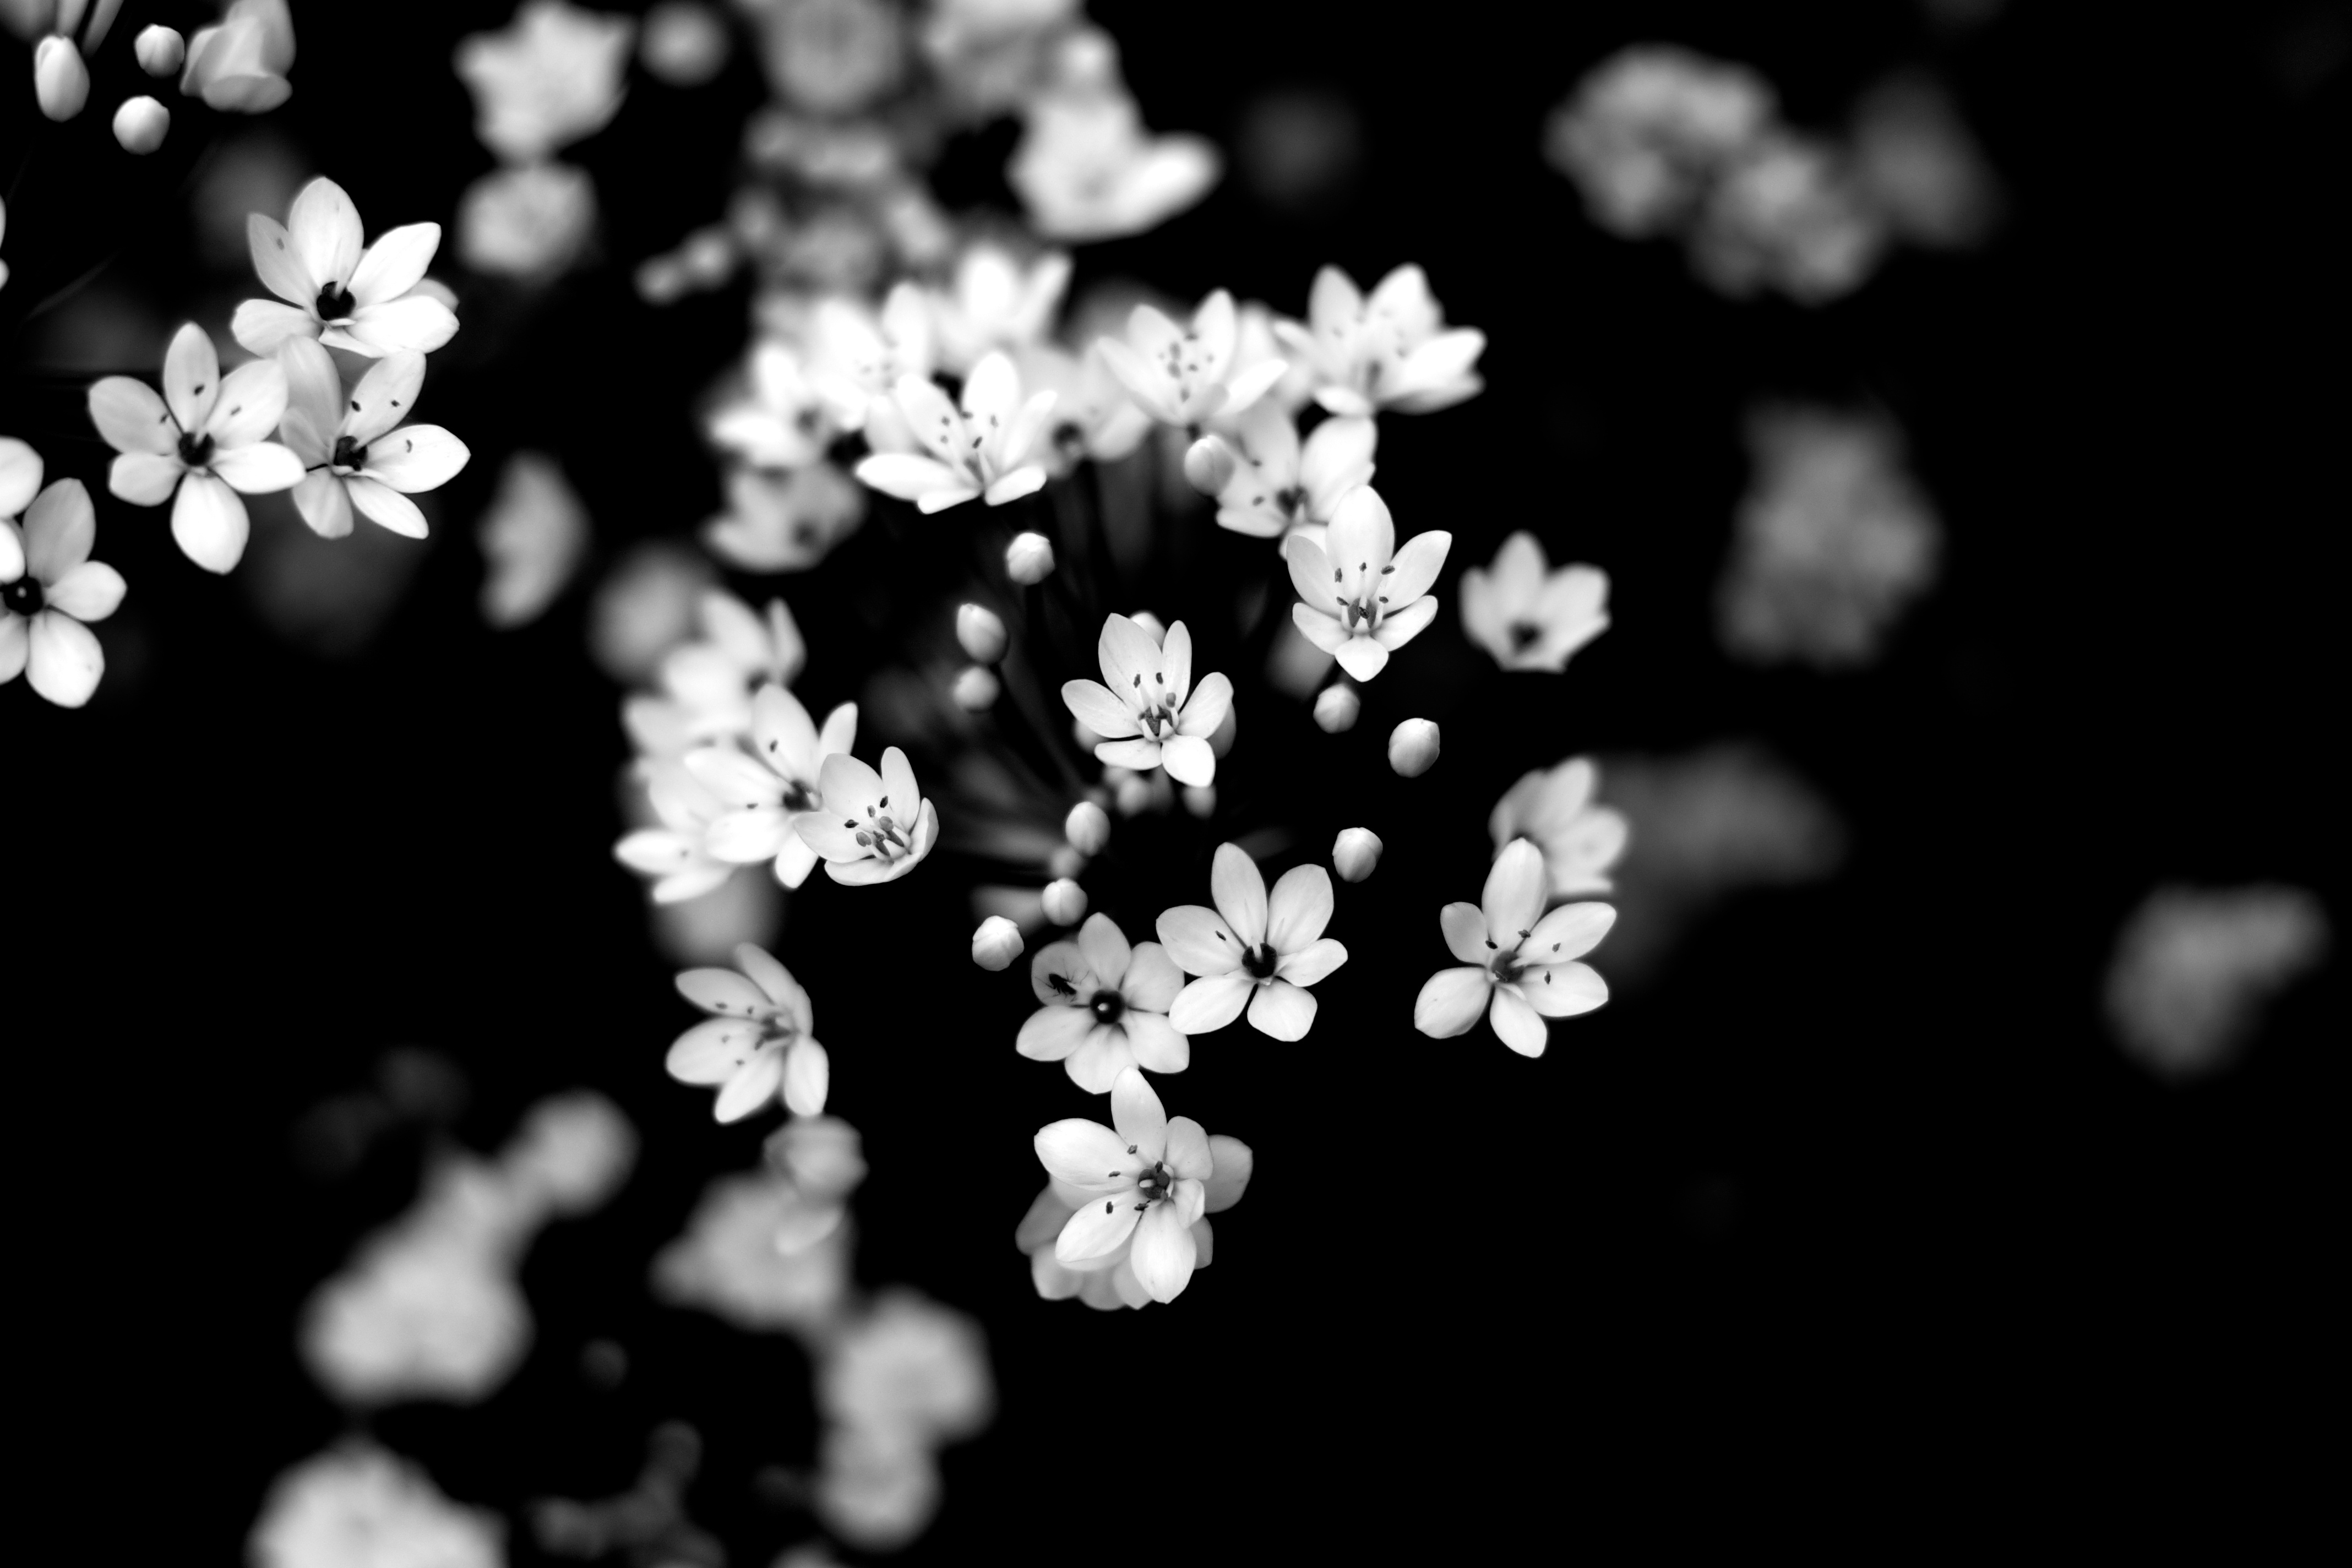
branch, blossom, black and white, plant, white, photography, leaf, flower, petal, black, monochrome, flora, bw, blackwhite, 50mm, sony, flowery, a700, macro photography, monochrome photography